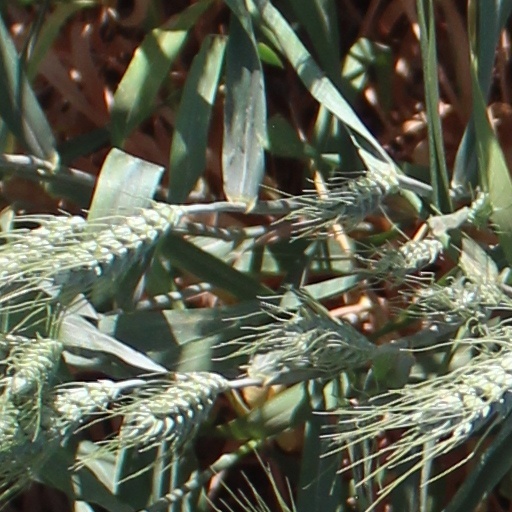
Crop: wheat